Skanste

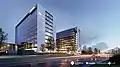
Elemental Skanste

In the first stage, three nine-storey residential buildings will be constructed, with a total of 306 apartments. The total floor area of the buildings will be . The outside territory of the buildings will include playgrounds, parking and bicycle stands.